Star Trek uniforms

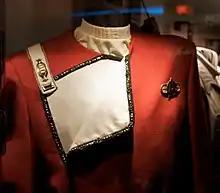
Uniform exemplar from "The Wrath of Khan" on display at

Fletcher redesigned the costumes for "". This design is used in the following movies, up to "Star Trek Generations," and variations appear in some flashback scenes of "" and "." In this version, Starfleet officers wear rank insignia on the shoulder strap and left sleeve just above the armband. A service bar is worn just below the sleeve rank pin, denoting how long the officer has served in Starfleet in five-year and ten-year increments.